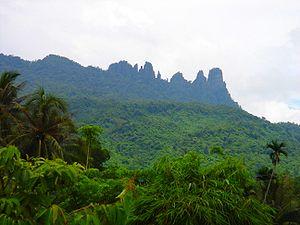
Le xian autonome li et miao de Baoting est un district administratif de la province chinoise insulaire de Hainan. Il est administré directement par la province.